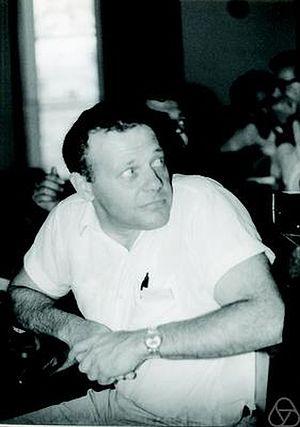
Richard Vincent Kadison est un mathématicien américain.